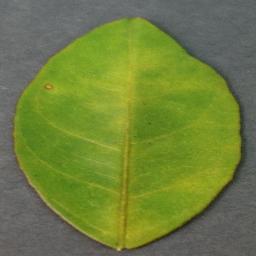
Label: Orange___Haunglongbing_(Citrus_greening)